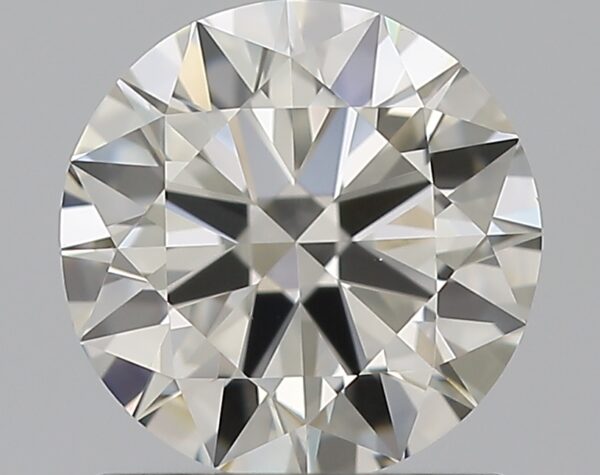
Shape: round
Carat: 1
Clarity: VS1
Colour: I
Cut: EX
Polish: EX
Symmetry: EX
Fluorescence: ST
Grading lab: GIA
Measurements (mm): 6.39 x 6.44 x 3.87